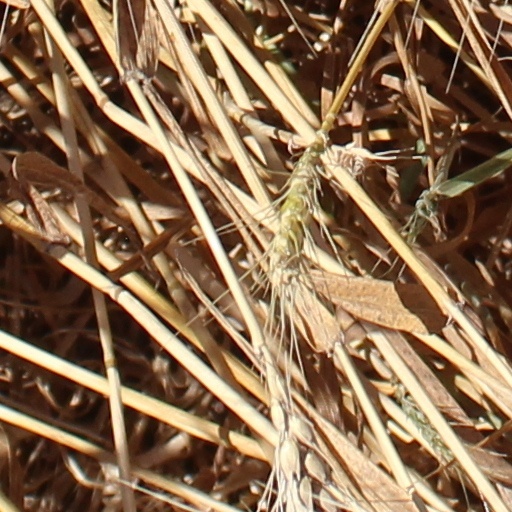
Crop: wheat